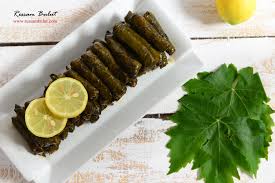
Yemek: yaprak_sarma